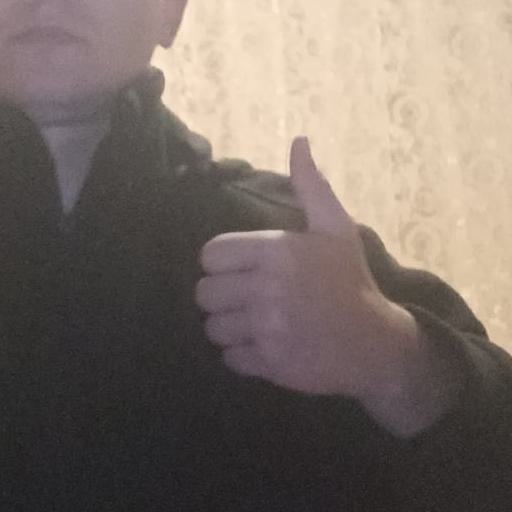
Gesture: like